Bovine foamy virus

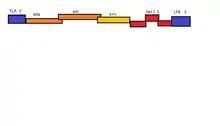
An extremely simple diagram of the bovine foamy virus genome

BFV has a monopartite genome, meaning that its entire genome is stored in a single ssRNA(+)/dsDNA molecule. This molecule is linear dimeric genome contain approximate 12.3kb of information. The molecule possesses an 5'-cap and 3'poly-A tail. Each of these ends possesses a 600nt long sequence of terminals repeats (LTR). The U3, R ad U5 regions are contained within these LTRs. The 5' end possesses a primer binding site while the 3' end possesses a polypurine tract.